Saitama Prefectural Museum of the Sakitama Ancient Burial Mounds

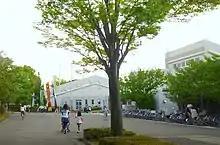
The museum in 2011

The is a museum in Gyōda, Saitama, Japan. The building is inside of Sakitama Kofun Park. It is one of Japan's many museums which are supported by a prefecture.